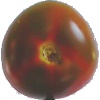
Label: Tomato Maroon 1